Arturo Umberto Illia

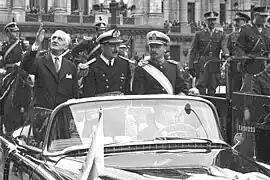
Illia and Ongania after assuming the presidency.

Arturo Illia became president on 12 October 1963, and promptly steered a moderate political course, while remaining mindful of the spectre of a coup d'état. A UCRP majority in the Senate contrasted with their 73 seats in the 192-seat Lower House, a disadvantage complicated by Illia's refusal to include UCRI men in the cabinet (which, save for Internal Affairs Minister Juan Palmero, would all be figures close to Balbín). Illia also refused military requests to have a general put in charge of the Federal District Police, though he confirmed Onganía as head of the Joint Chiefs of Staff and named numerous "Blue" generals to key posts.